Fishing vessel

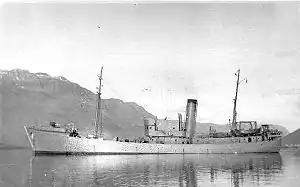
Armed trawler off Iceland.

The first steam boats were made of wood, but steel hulls were soon introduced and were divided into watertight compartments. They were well designed for the crew with a large building that contained the wheelhouse and the deckhouse. The boats built in the 20th century only had a mizzen sail, which was used to help steady the boat when its nets were out. The main function of the mast was now as a crane for lifting the catch ashore. It also had a steam capstan on the foredeck near the mast for hauling nets. The boats had narrow, high funnels so that the steam and thick coal smoke was released high above the deck and away from the fishermen. These funnels were nicknamed "woodbines" because they looked like the popular brand of cigarette. These boats had a crew of twelve made up of a skipper, driver, fireman (to look after the boiler) and nine deck hands.